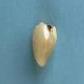
Maize quality: Bad